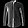
Label: Shirt